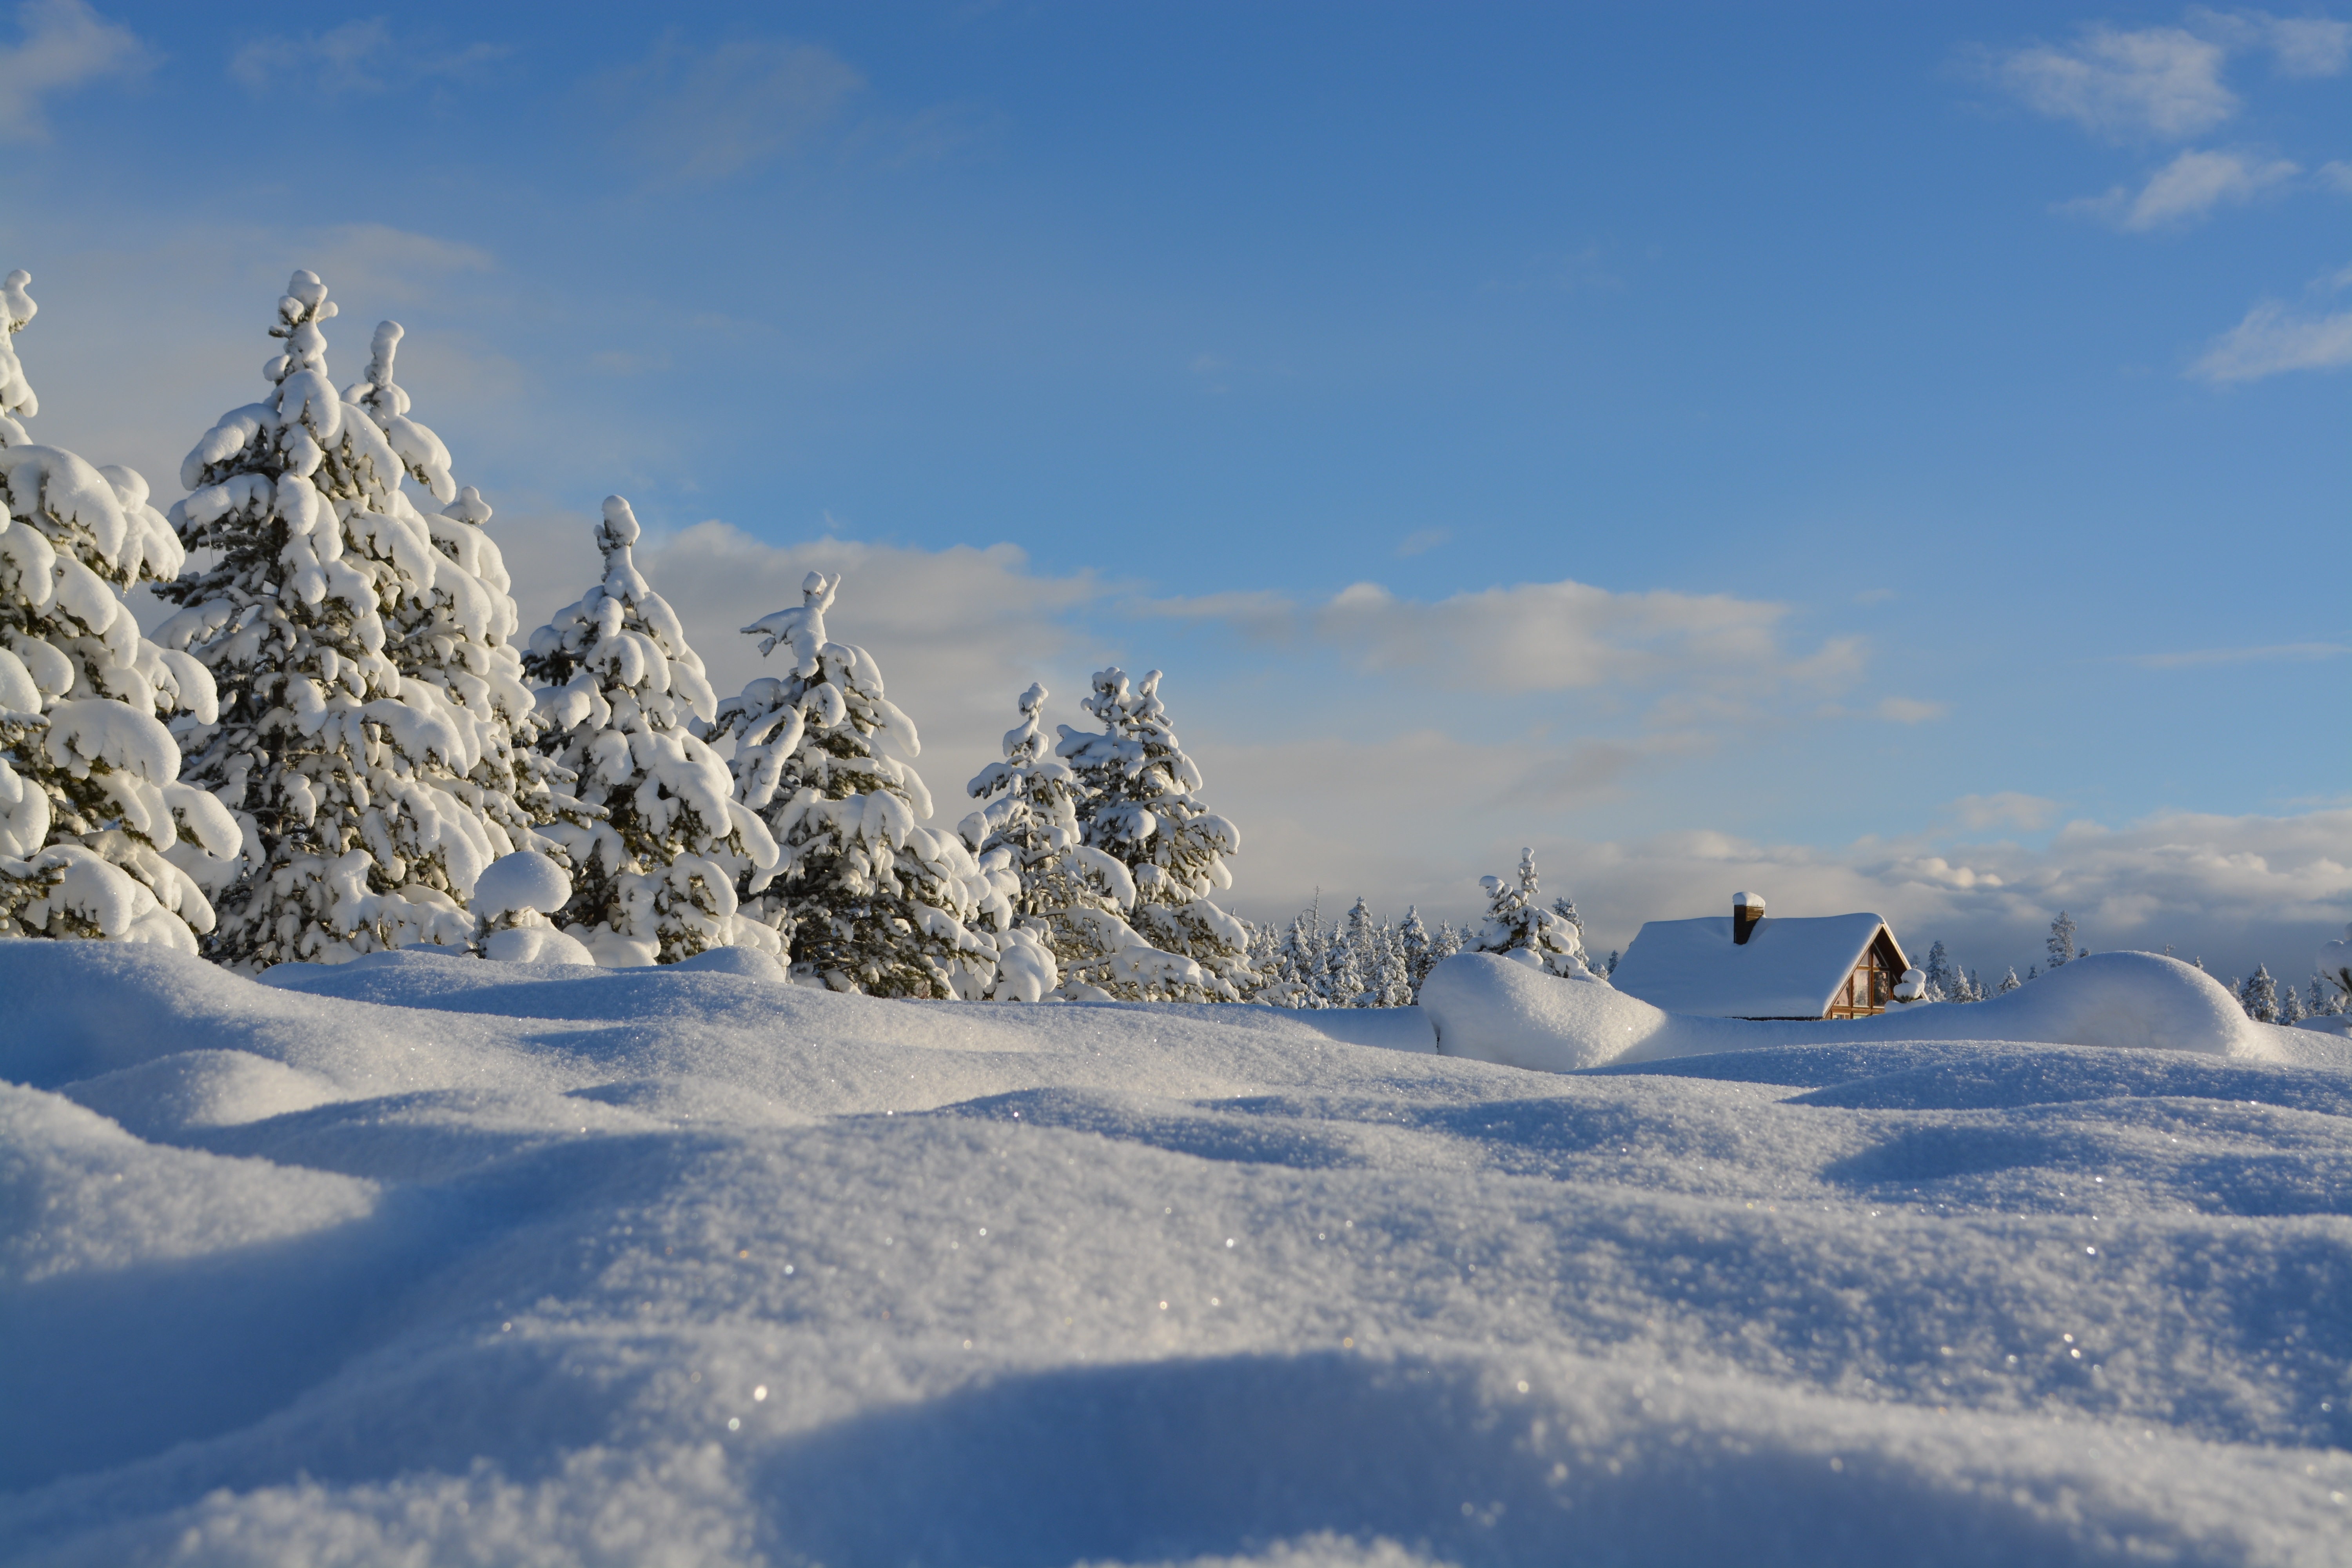
landscape, nature, mountain, snow, cold, winter, white, house, frost, home, mountain range, ice, weather, arctic, season, trees, snowstorm, freezing, nature landscape, winter wonderland, snow covered, cabin fever